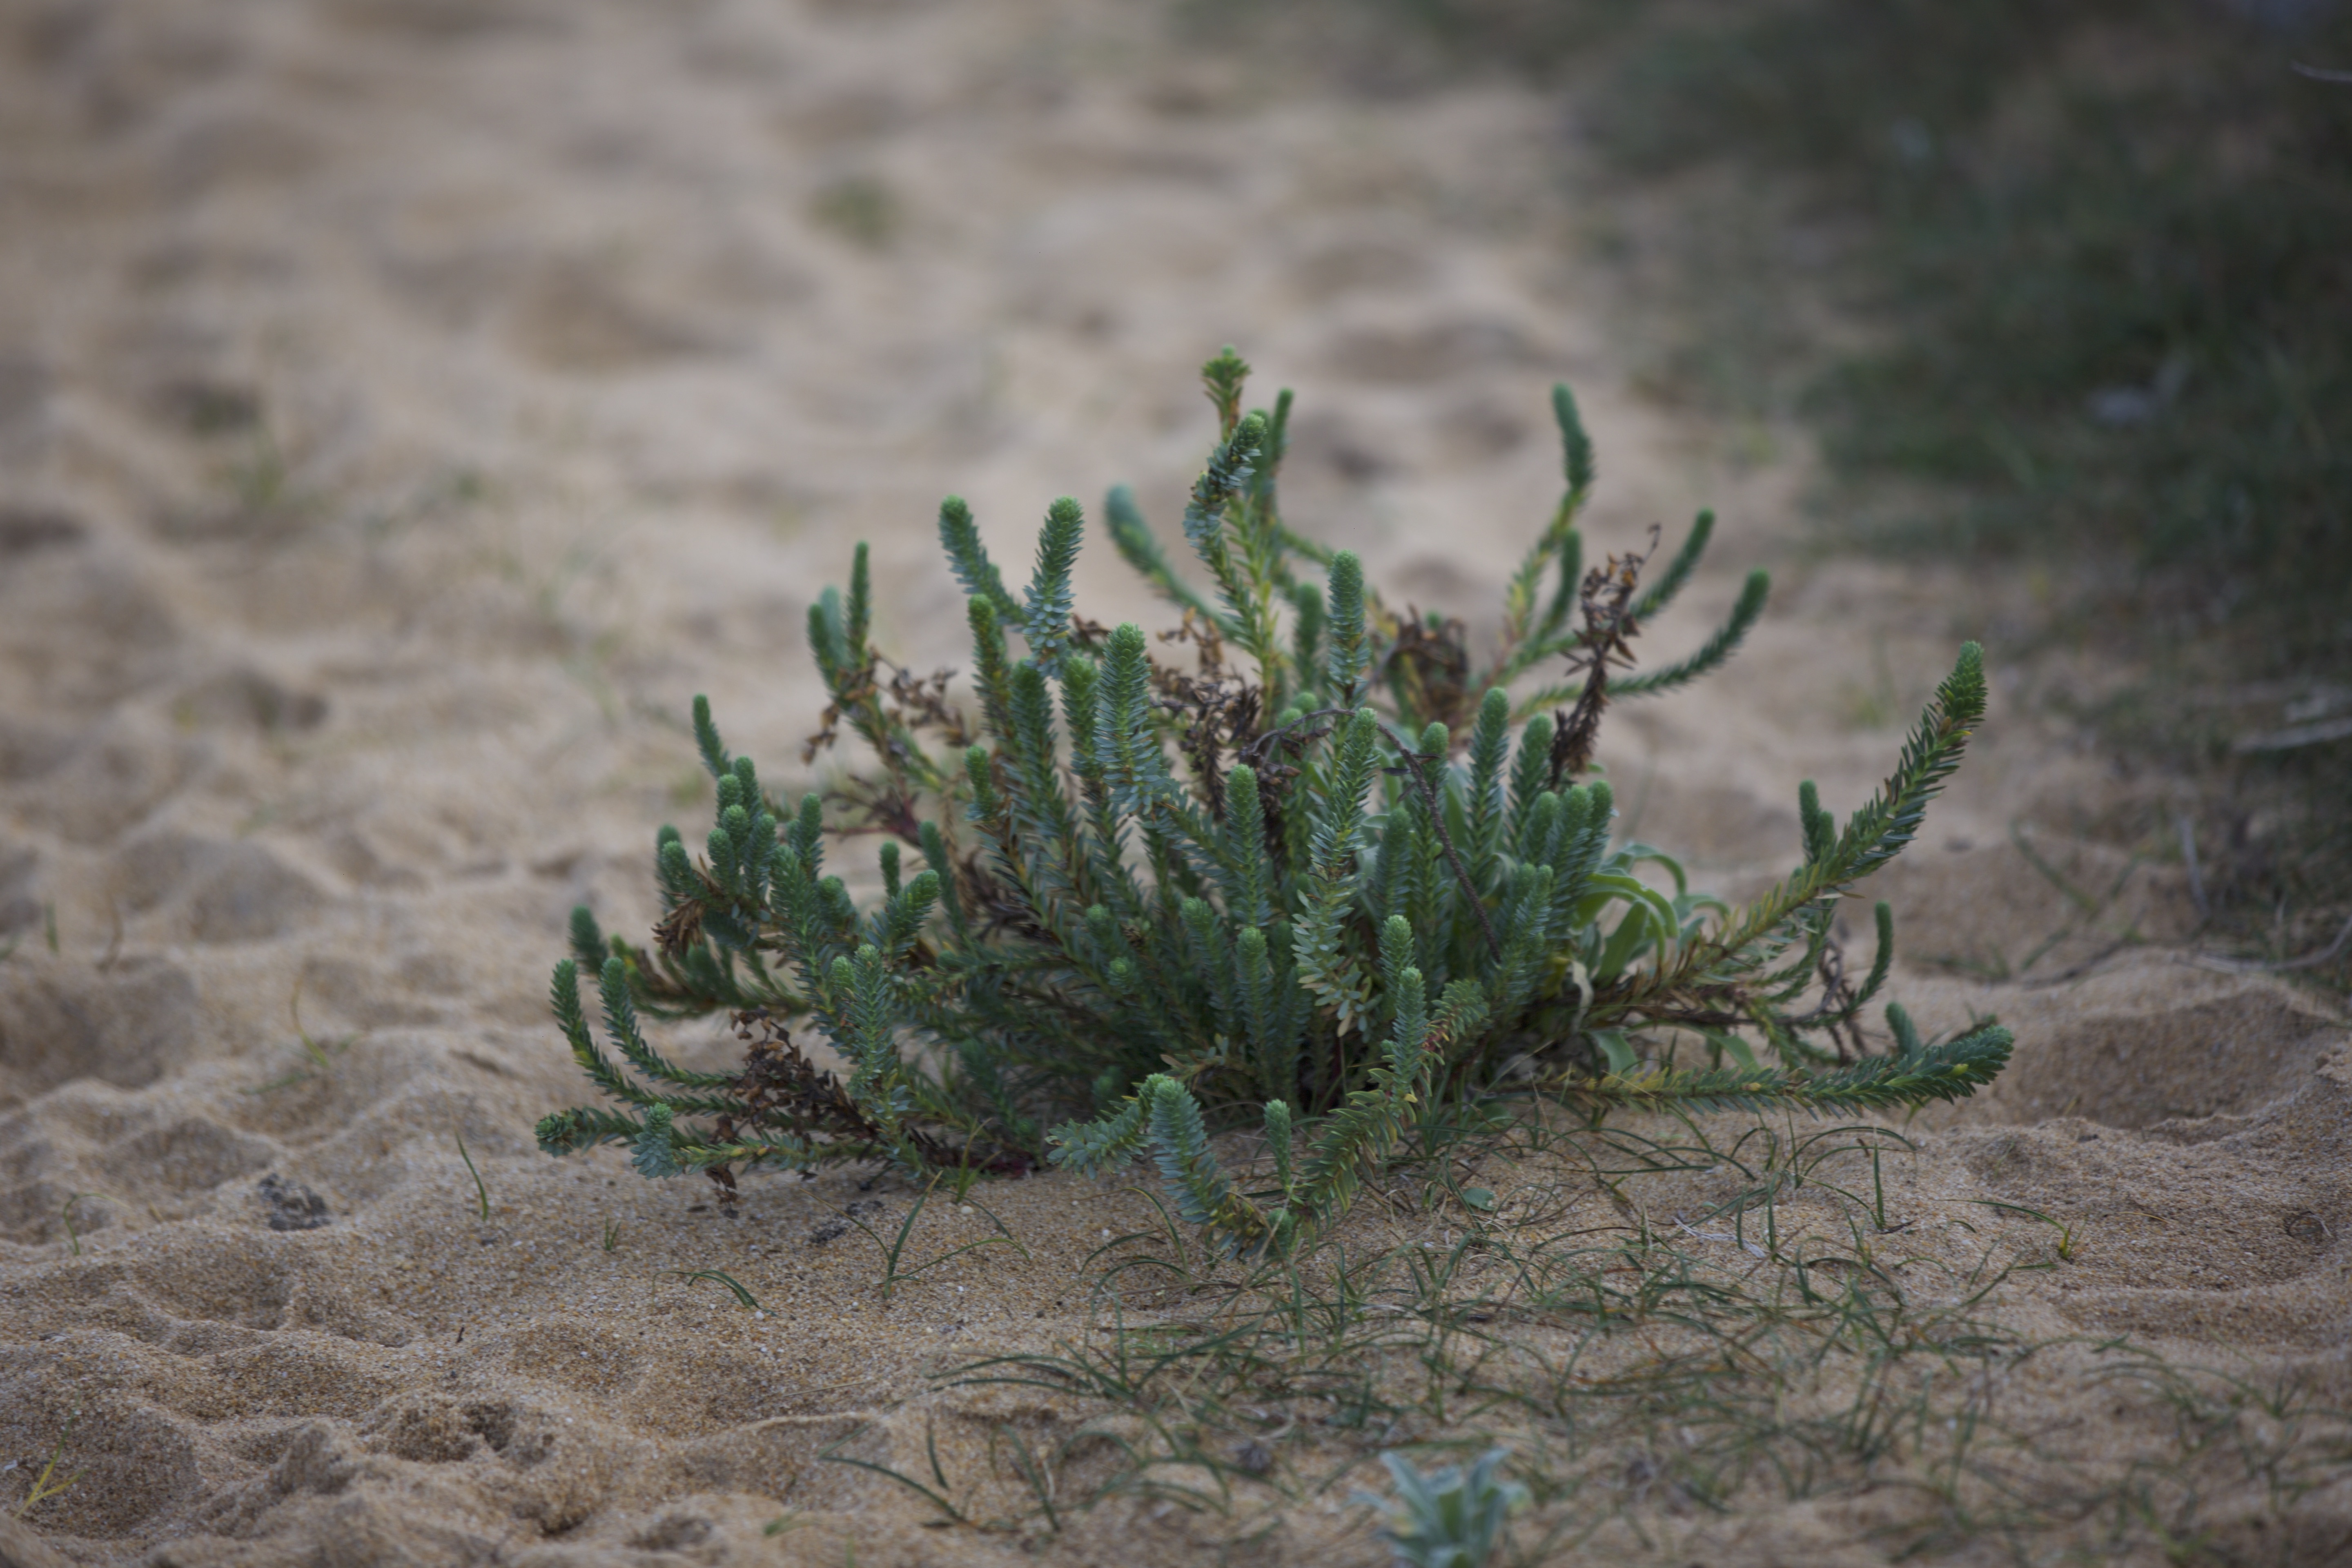
beach, landscape, tree, grass, sand, branch, plant, leaf, flower, frost, france, green, soil, botany, flora, fauna, marine, brittany, macro photography, plant sea, grass family, land plant